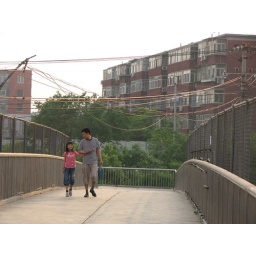
I had to duck beneath these wires to cross the road in safety!